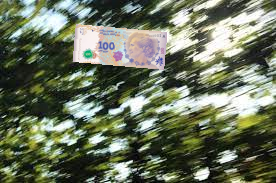
Denominación: 100